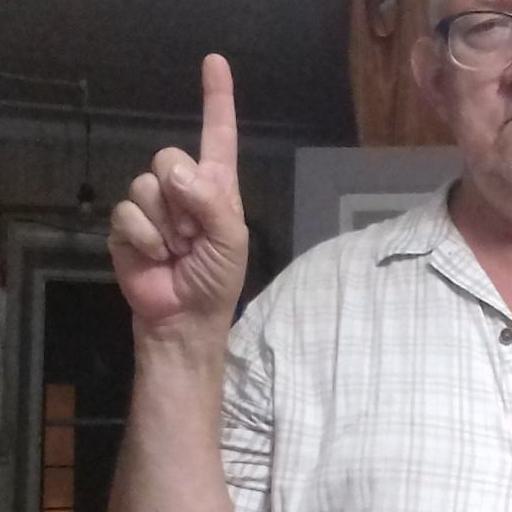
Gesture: one